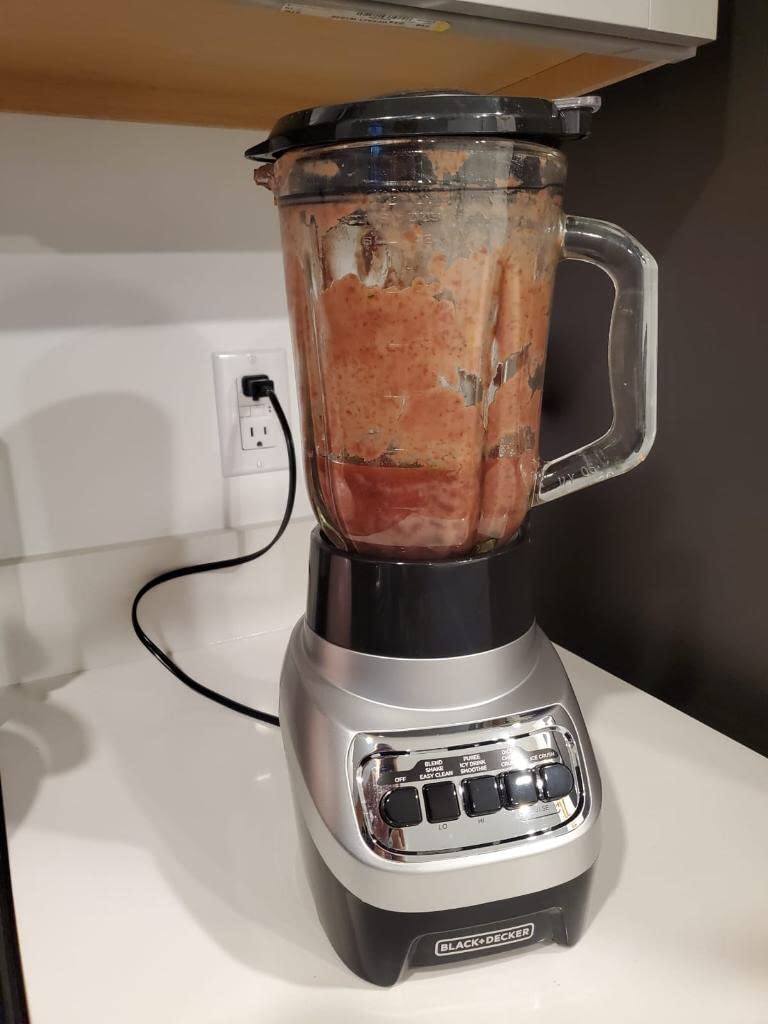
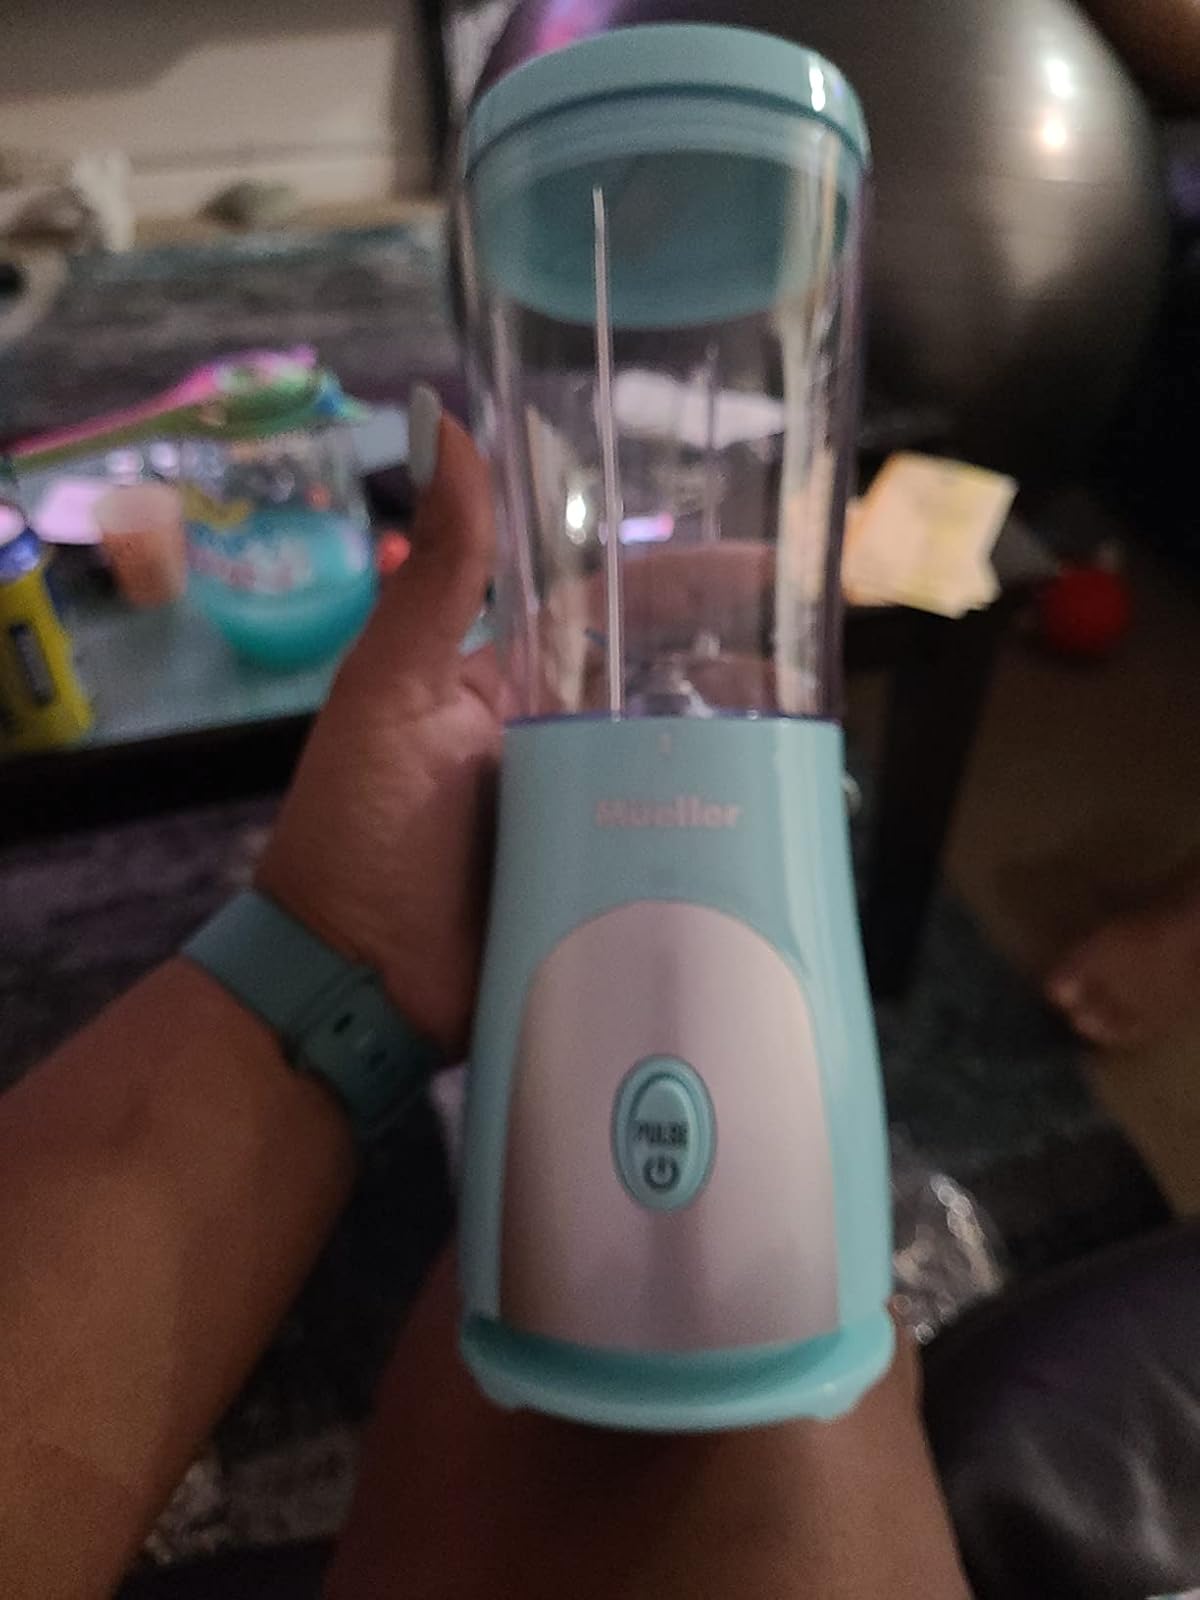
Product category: items_blender
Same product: no